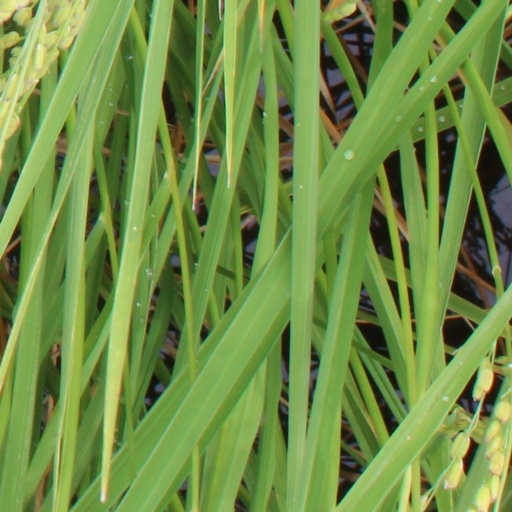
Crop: rice